Ciconia When They Cry

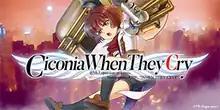
Promotional art featuring Mitake Miyao

Ciconia When They Cry is an episodic visual novel game series in development by 07th Expansion, collectively considered the fifth entry in the "When They Cry" series, following "Higurashi When They Cry" and "Umineko When They Cry". It follows people trying to prevent the outbreak of World War IV. It is released episodically for Microsoft Windows and macOS, by 07th Expansion in Japan and by MangaGamer internationally, and is planned to be four episodes long. The first, "Phase 1: For You, the Replaceable Ones", was released in October 2019; the second was planned for release in 2020, but delayed due to the COVID-19 pandemic. In 2023, the second phase was suspended indefinitely because the author did not want to create a story glorifying war.